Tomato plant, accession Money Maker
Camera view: vertical (180 deg); turntable rotation: 0 degrees
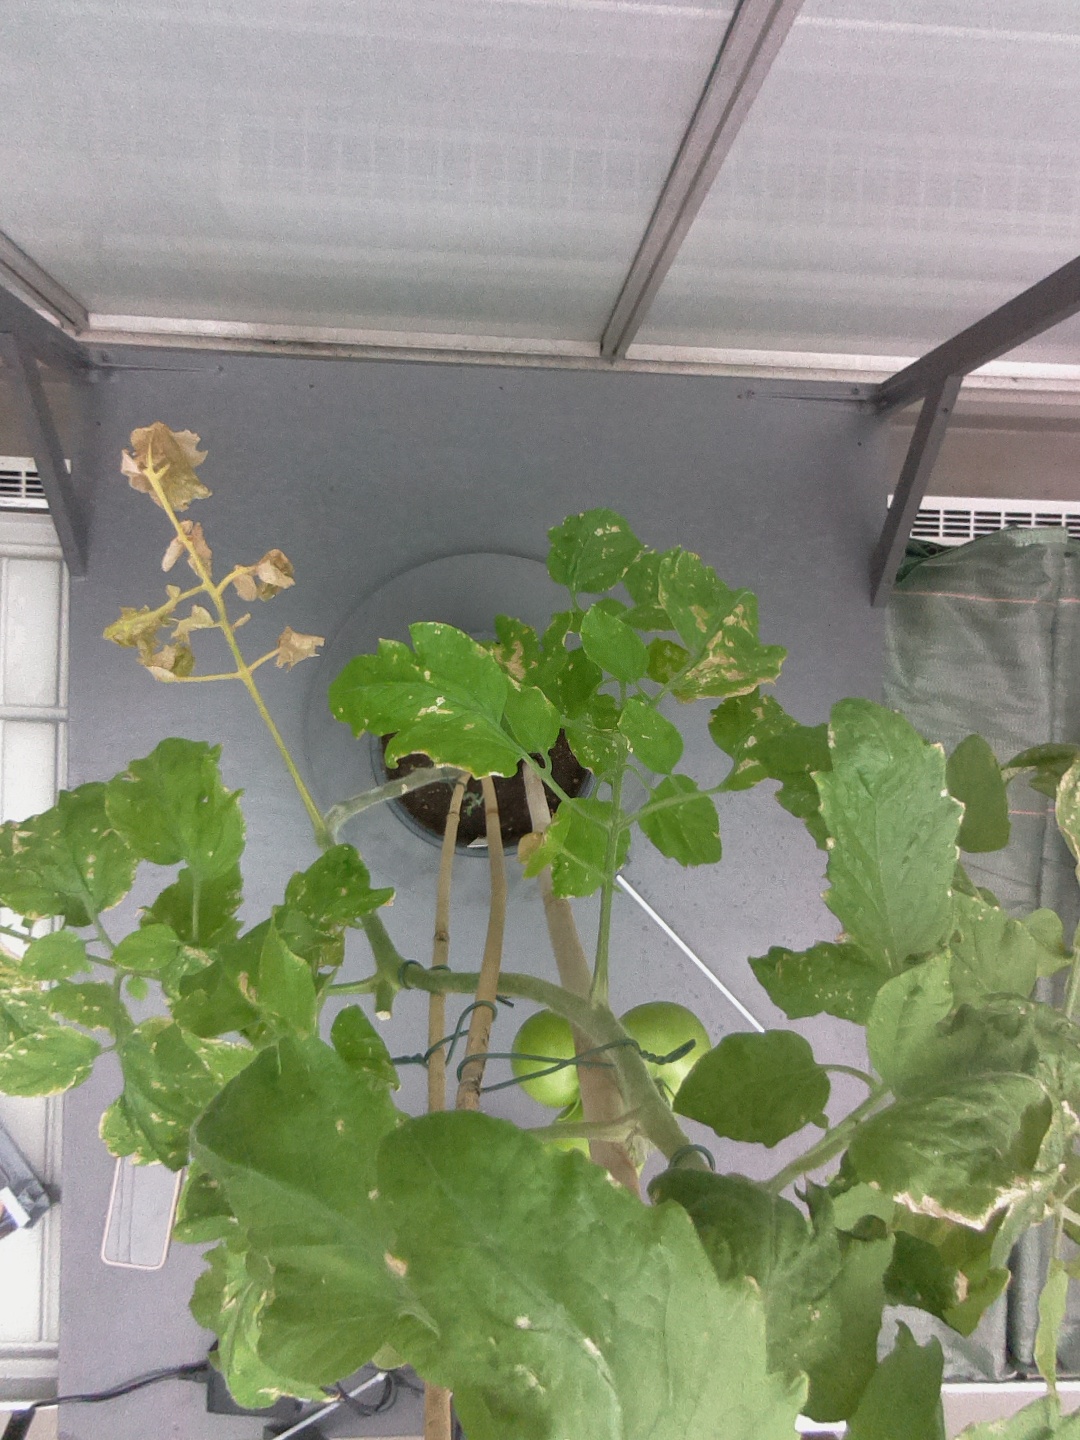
BBCH growth stage 79: 90% -100% of final fruit size